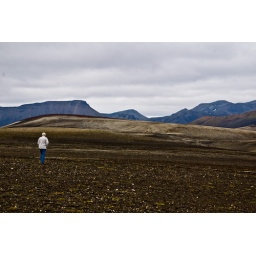
A look mover the pumice dunes in Reykjadalir close to Hrafntinnuhraun in the highlands between northern and southern Fjallabak mountain roads